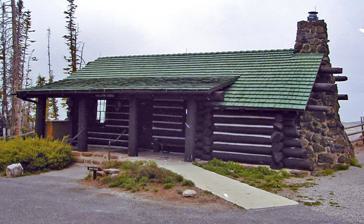
Building: Cedar Breaks National Monument Visitor Center
Country: United States of America
Year built: 1937
United States historic place Visitor Center U.S. National Register of Historic Places Show map of Utah Show map of the United States Nearest city Cedar City, Utah Coordinates 37°37′9″N 112°50′12″W / 37.61917°N 112.83667°W / 37.61917; -112.83667 Area less than one acre Built 1937 ( 1937 ) Built by Civilian Conservation Corps Architectural style Rustic log NRHP reference No. 83004386 Added to NRHP August 4, 1983 The Visitor Center is a historic log cabin in the Cedar Breaks National Monument in southeastern Iron County , Utah , United States, that is listed on the National Register of Historic Places (NRHP). Description The visitor center was built in 1937 by the Civilian Conservation Corps (CCC) in the National Park Service Rustic style. The visitor center is located on the rim of the Cedar Breaks amphitheater, overlooking the stone rock formations. It was constructed of peeled logs with dramatically extended ends, cut to a tapered buttress shape. A large, battered stone chimney at one end echoes the log detailing. The roof is covered by cedar shakes, with extended log purlin ends. The cabin has two rooms on 606 square feet (65 m 2 ) with an attached porch. The porch is inset into the front facade, covered by an inset shed roof. The Cedar Breaks Caretaker's Cabin was listed on the NRHP on August 4, 1983. The nearby Cedar Breaks National Monument Caretaker's Cabin was built to a similar design by the same CCC crew from the Zion CCC camp. See also National Register of Historic Places portal National Register of Historic Places listings in Iron County, Utah References